Nafisa Ali

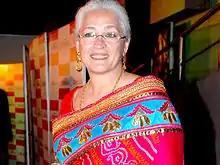
Nafisa Ali at the premiere of the film "Lahore"

Nafisa Ali is an Indian actress, politician, activist and former beauty pageant titleholder. She is a member of the All India Trinamool Congress.